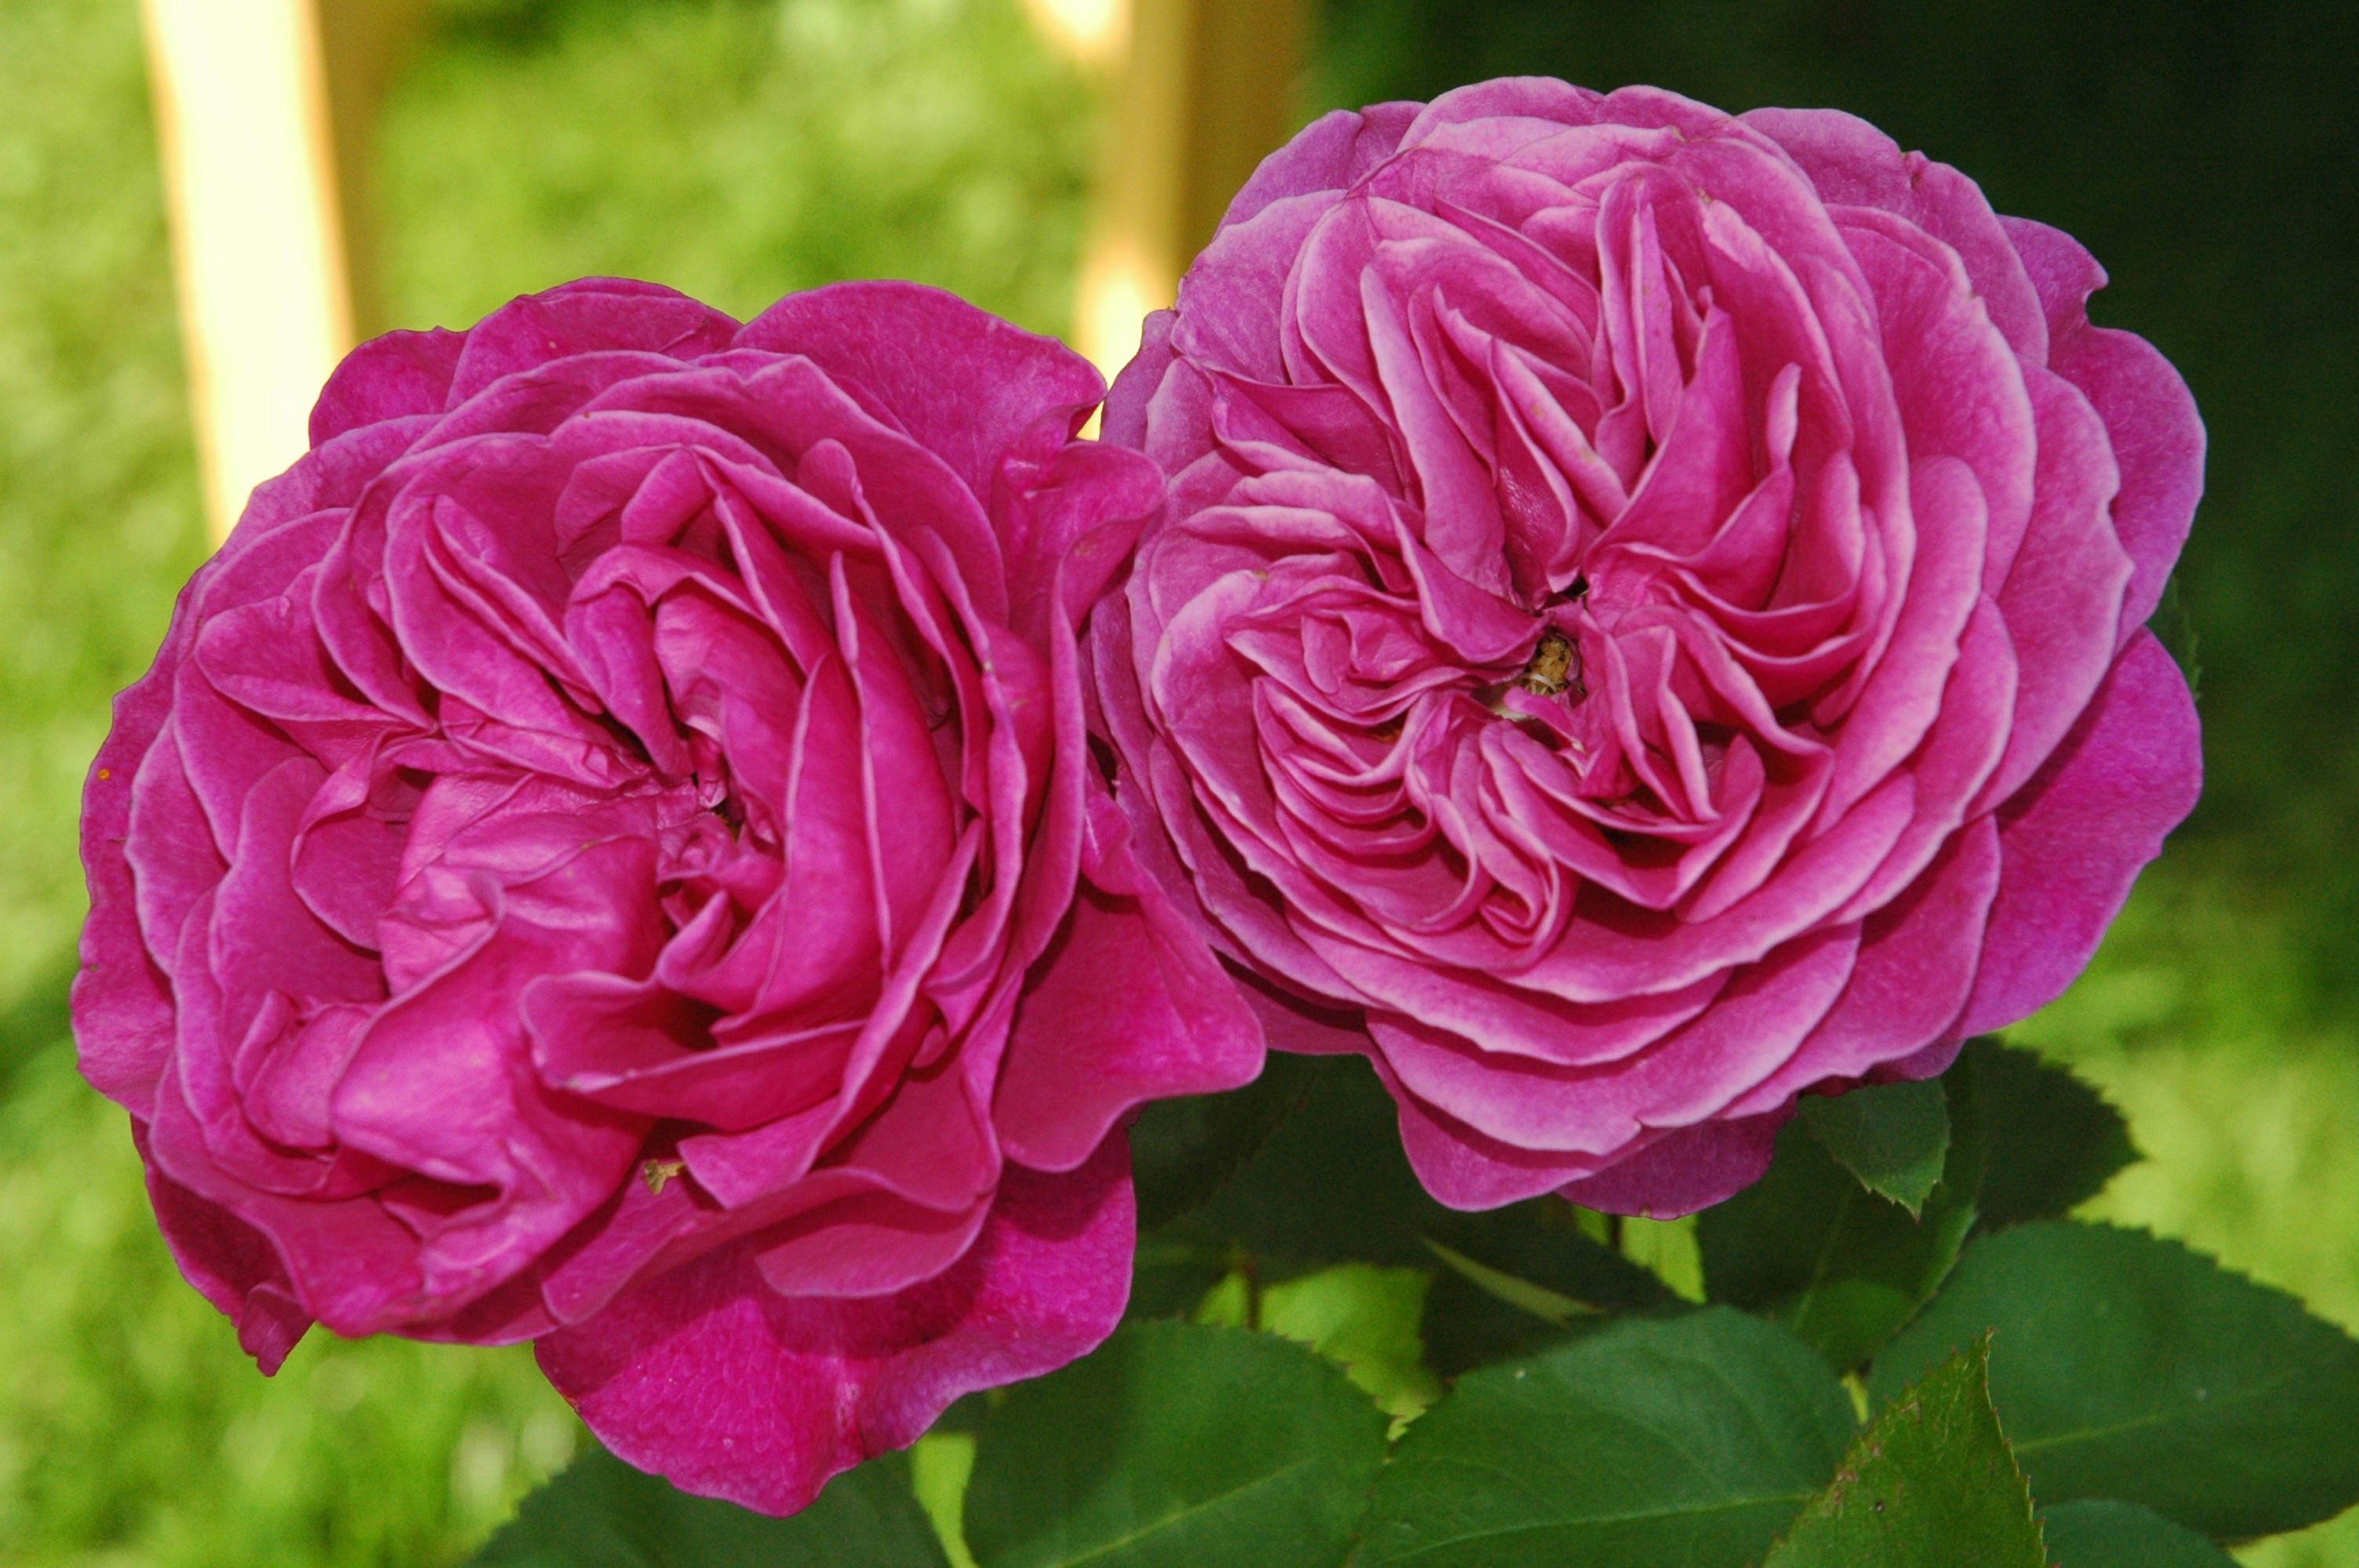
nature, plant, flower, petal, rose, pink, red rose, floribunda, rose blooms, flowering plant, garden roses, rose family, garden rose, annual plant, land plant, rosa centifolia, rose order, rosa gallica